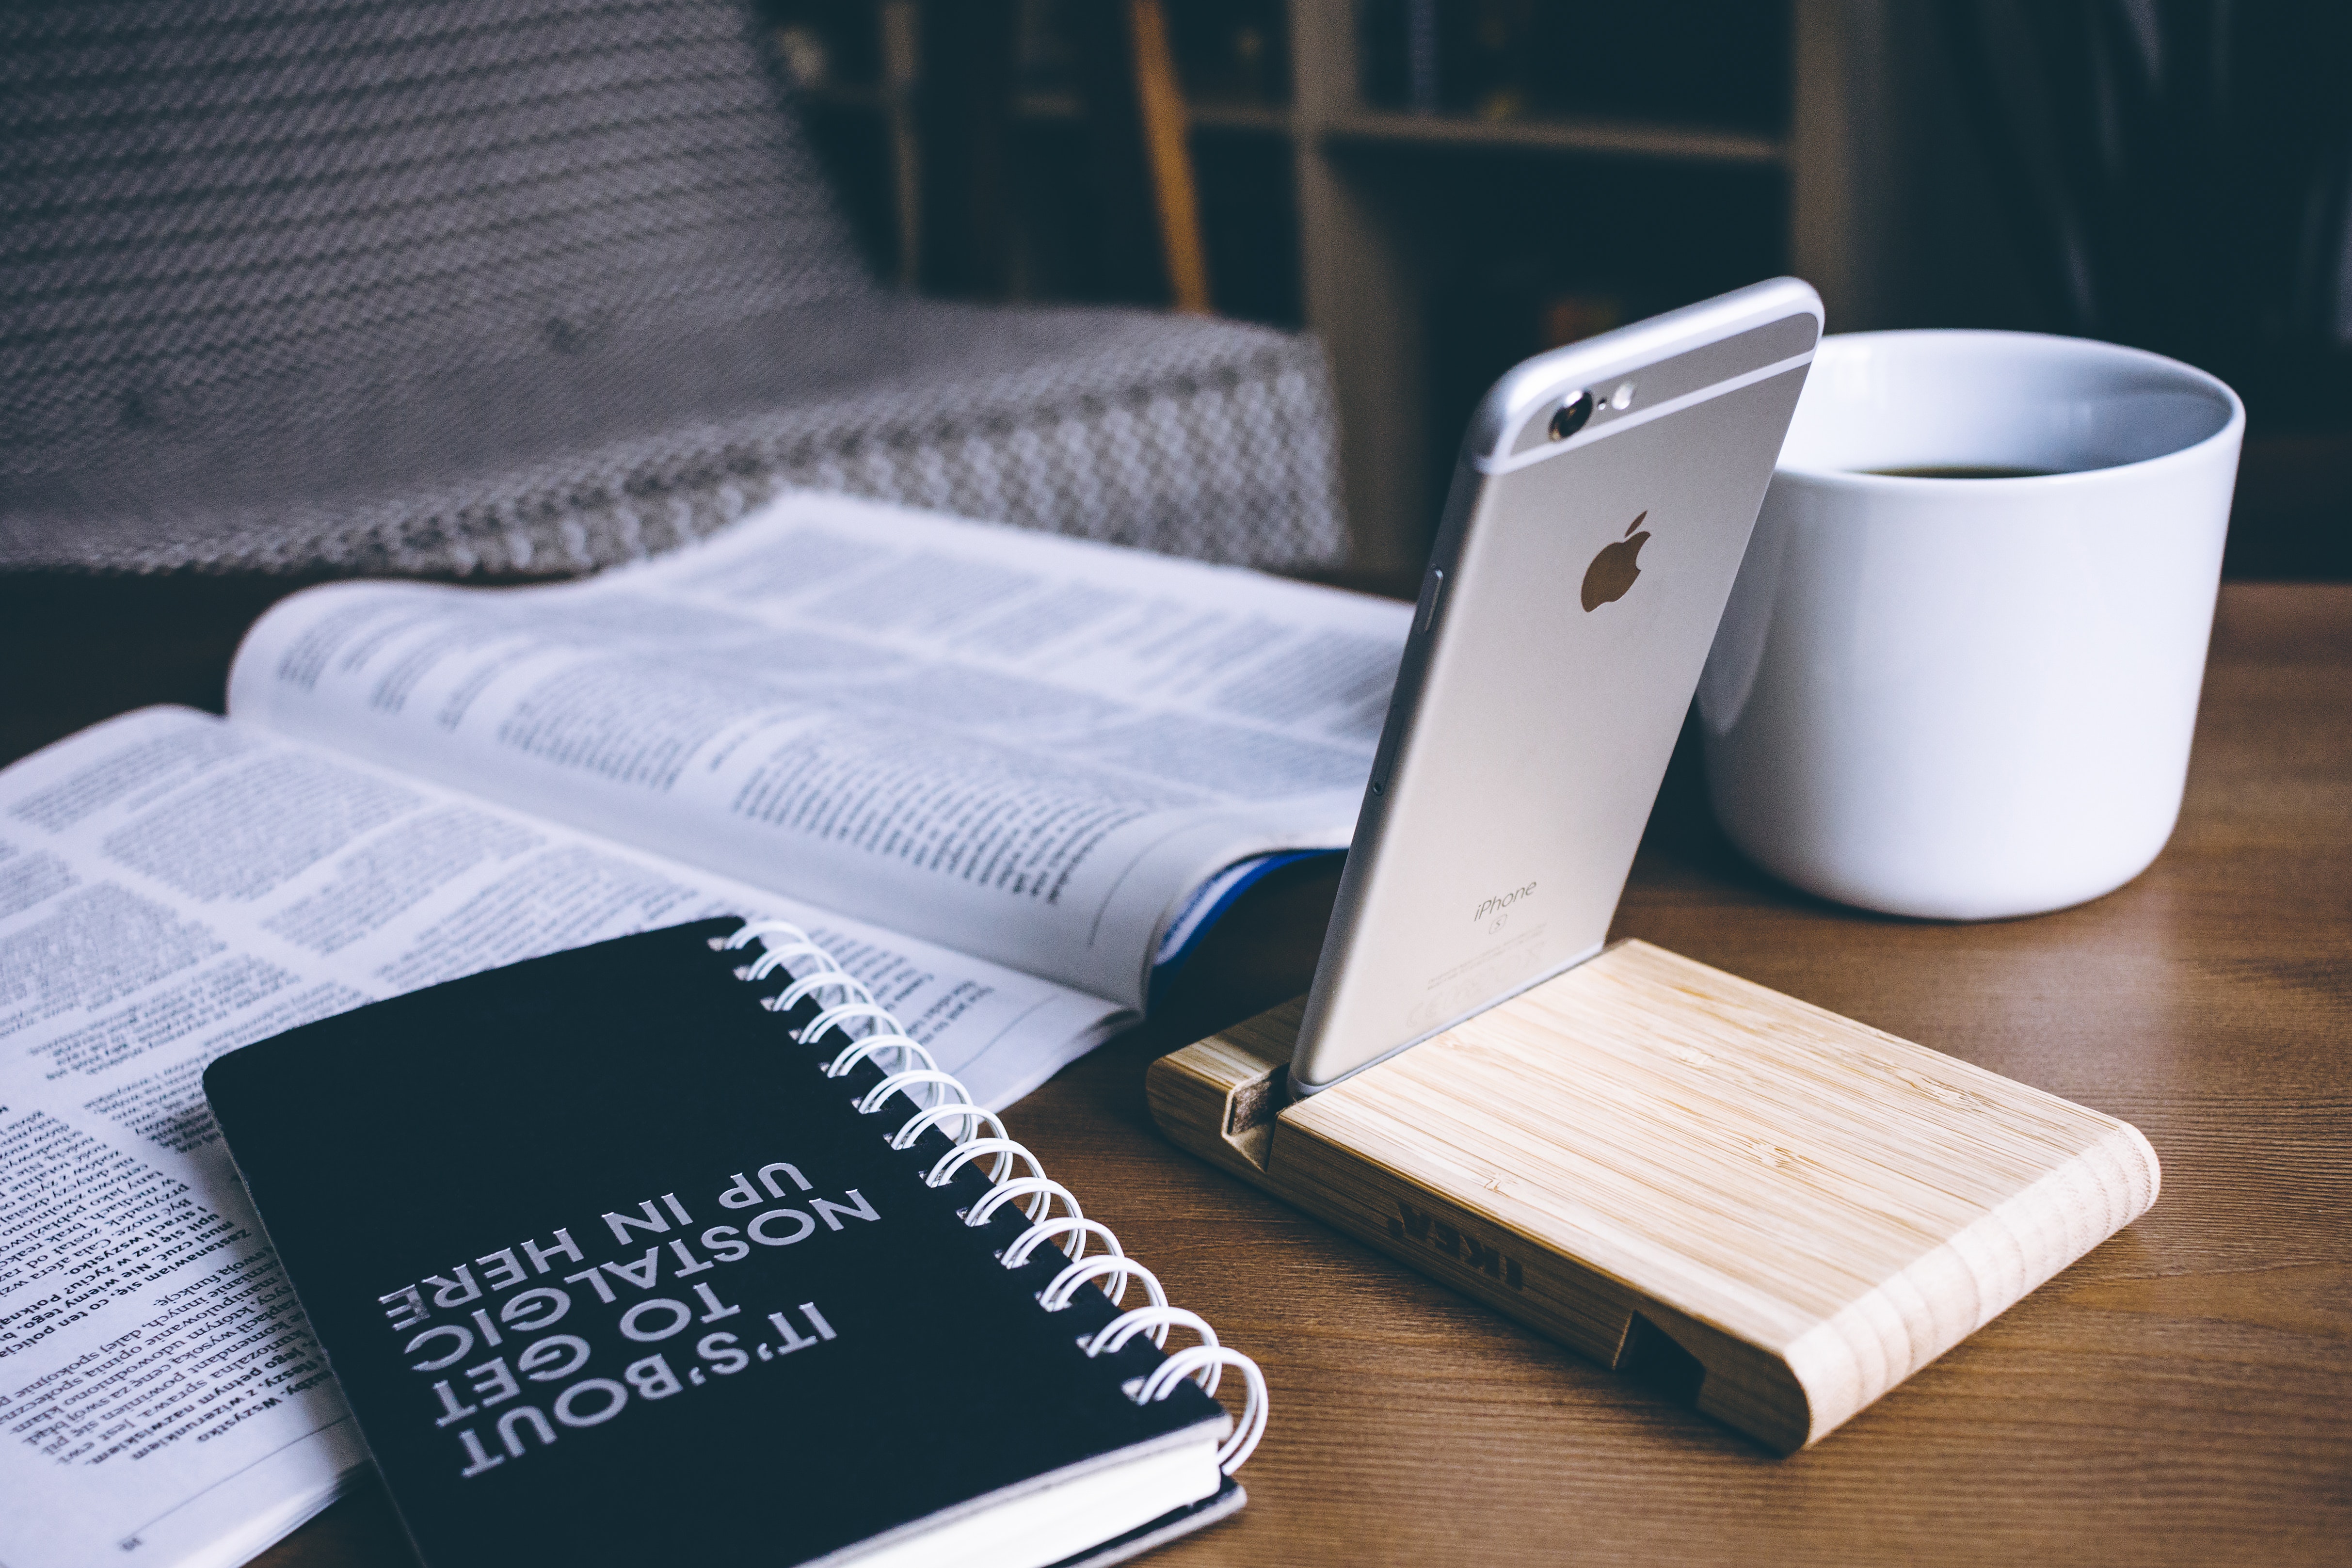
product, gadget, electronic device, technology, wallet, electronics, mobile phone, book, brand, communication device